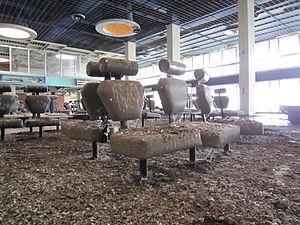
L’aéroport international de Nicosie est un ancien aéroport situé à Nicosie, à Chypre. Il est le principal aéroport du pays jusqu'à l'invasion turque de 1974, date à laquelle il est abandonné. Certains de ses locaux sont néanmoins utilisés par la Force des Nations unies chargée du maintien de la paix à Chypre.